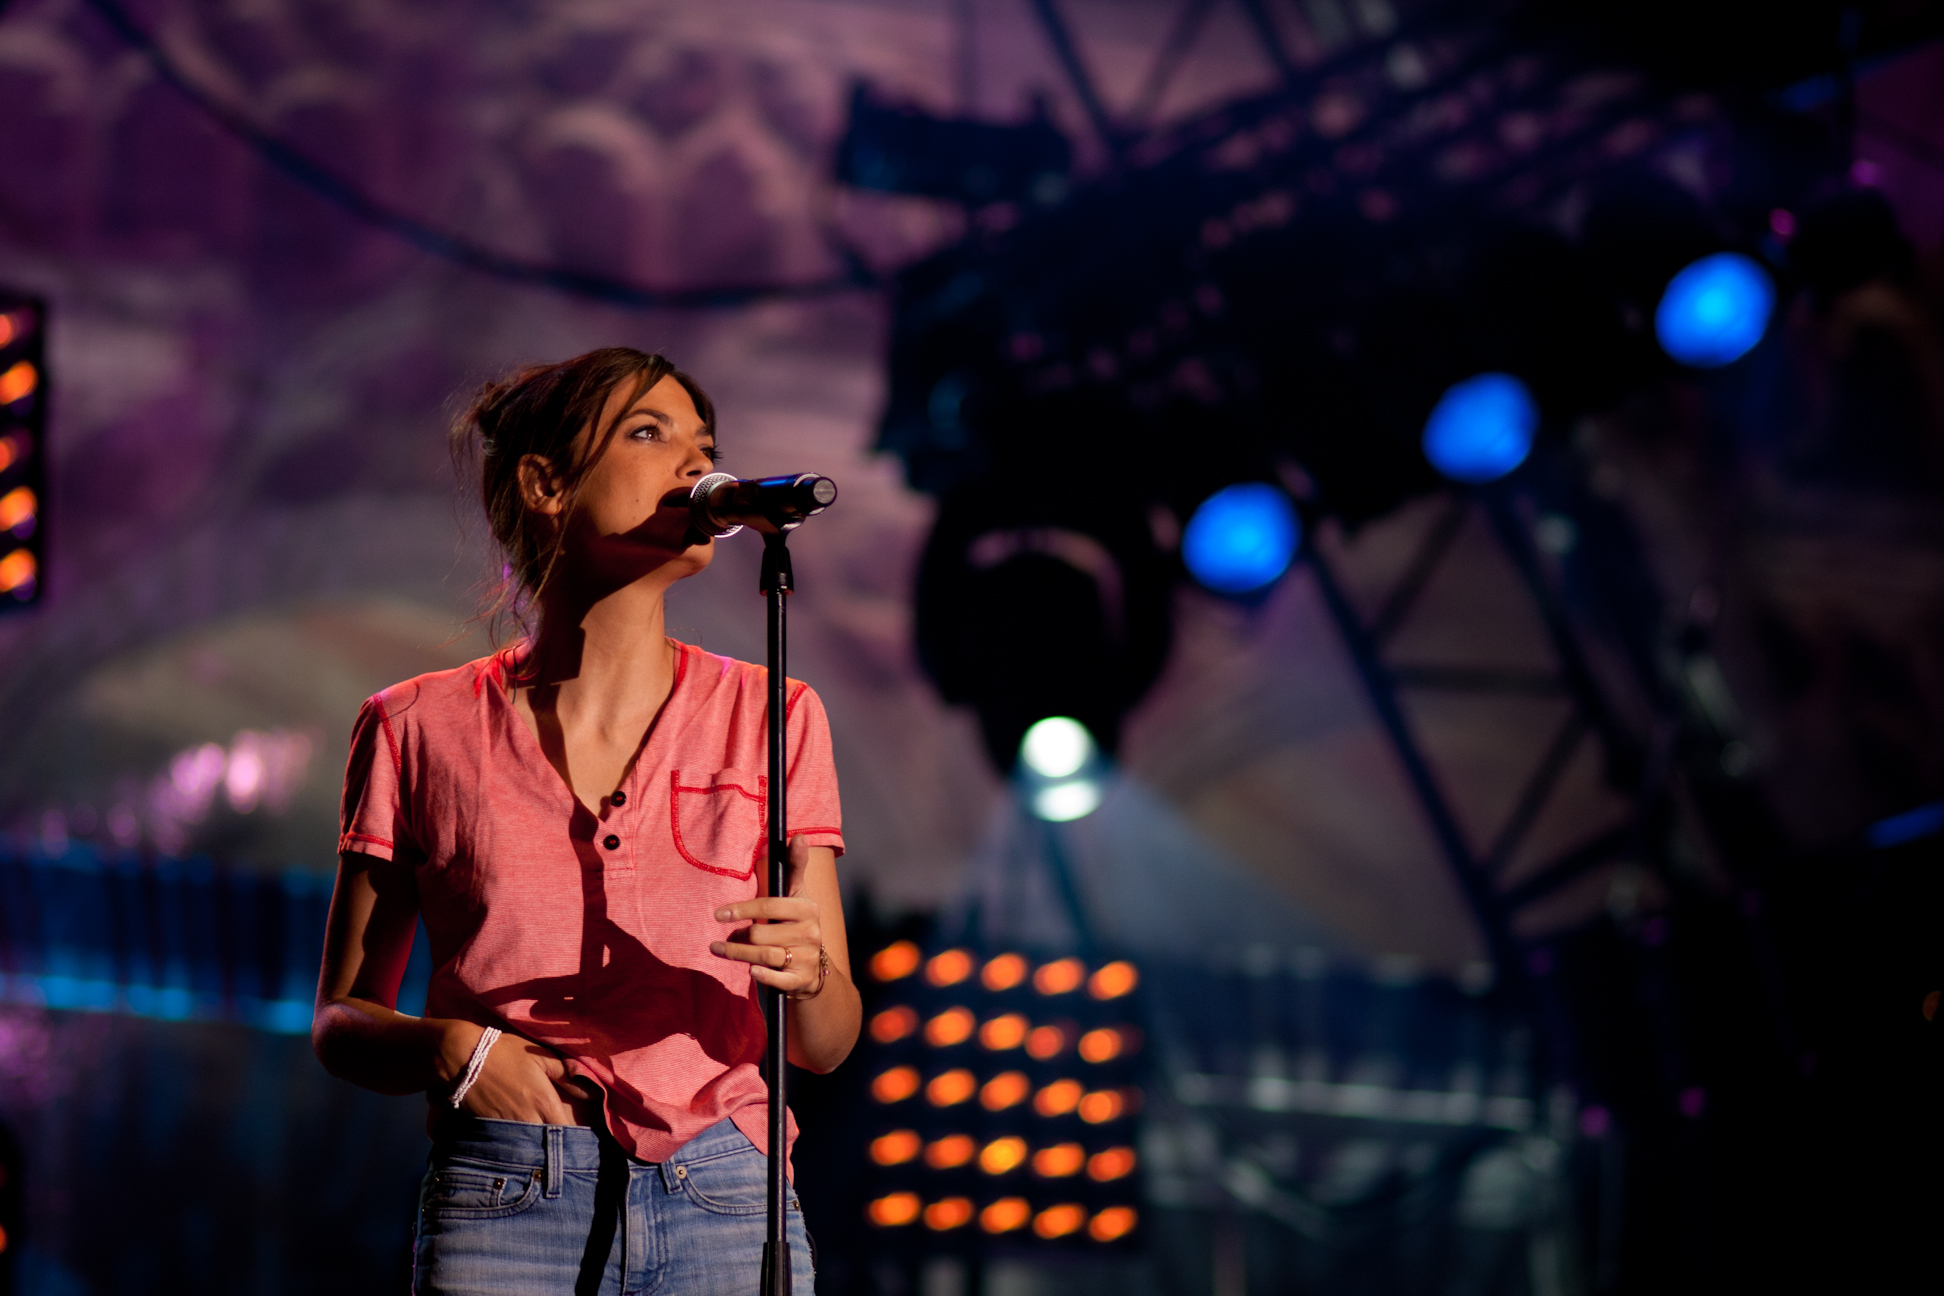
music, berry, crowd, concert, live, musician, performance art, stage, brussels, place, grand, fete, fdration, walloniebruxelles, ftefwb, liben, performance, singing, guitarist, entertainment, nightclub, performing arts, singer songwriter, rock concert, musical theatre